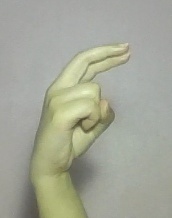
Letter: zay